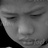
Emotion: sad